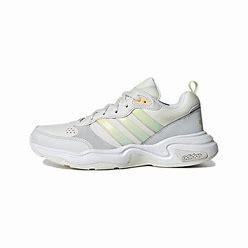
Brand: adidas
Model: NEO Strutter Athletic